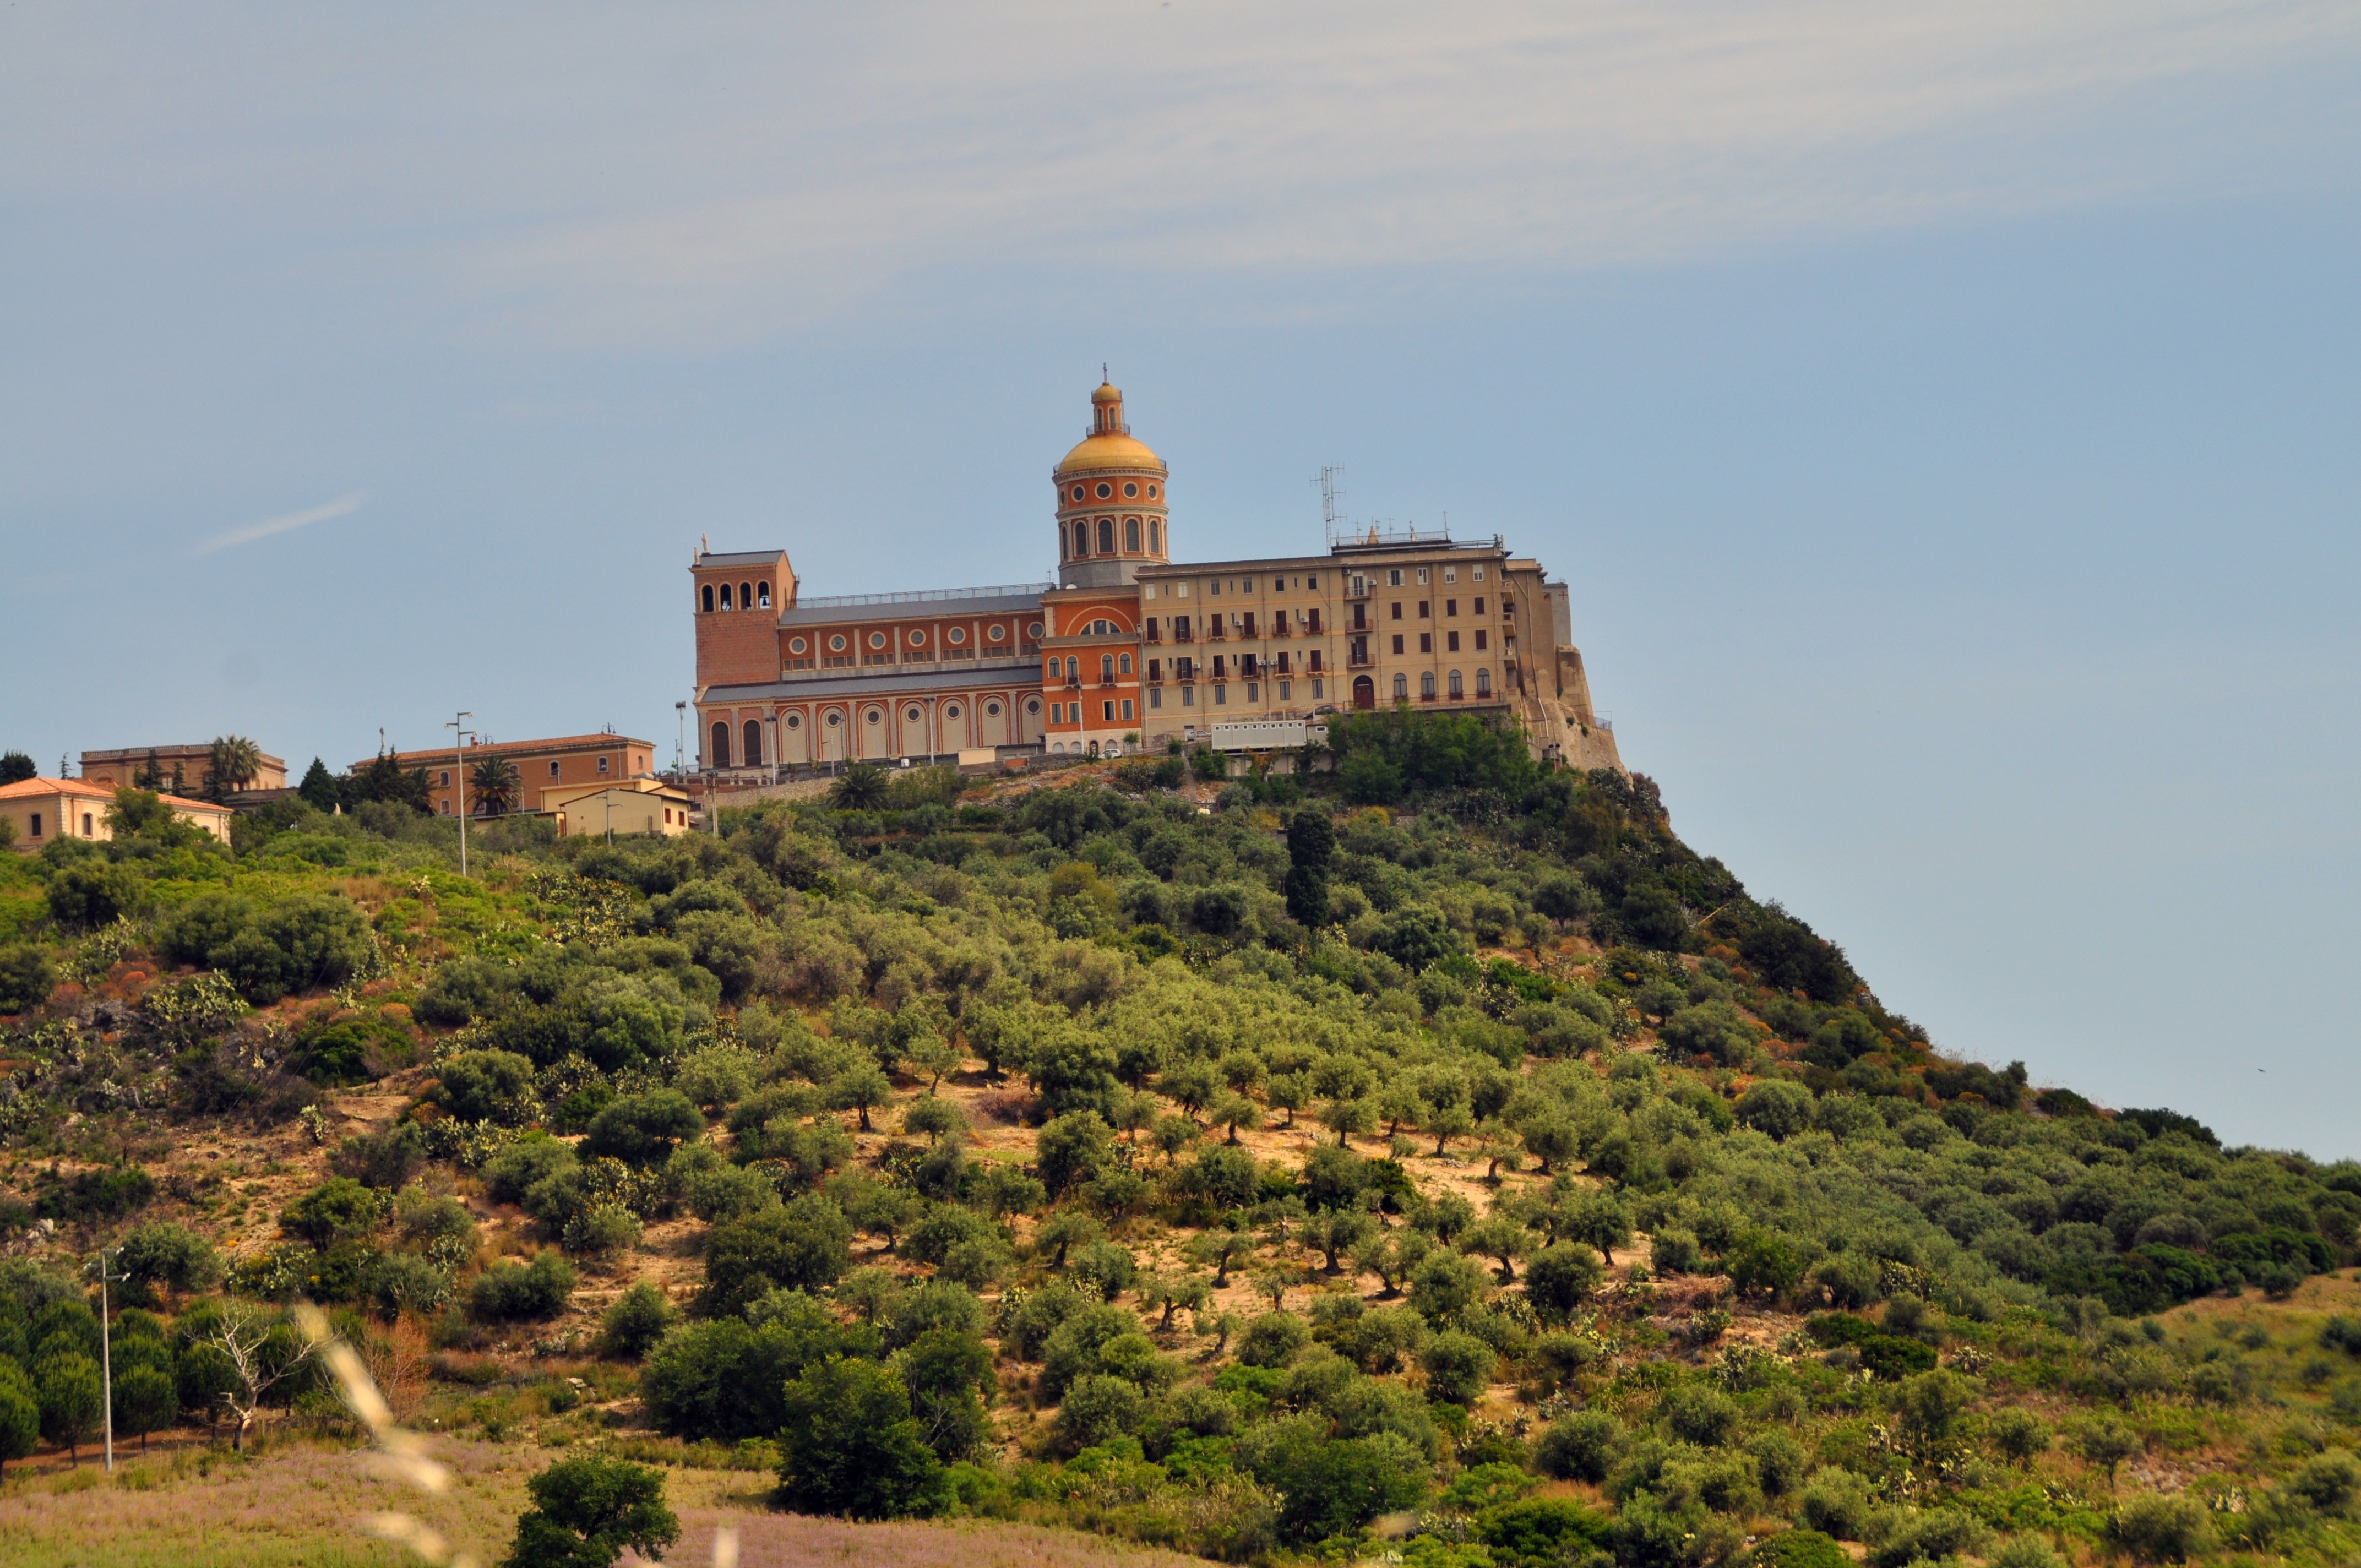
hill, town, chateau, palace, tower, castle, landmark, fortification, tourism, monastery, sicily, historic site, ancient history, tindari